Alameda Health System

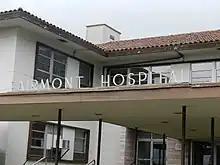
Fairmont Hospital

The pie charts reflect the data compiled from ACMC and indicate the demographics of the patient population. The majority of patients are African American and Latino, respectively. Additionally, about 90% of the patient population is a recipient of either Medicare or Medicaid. Research conducted by the Joint Center for Political and Economic Studies indicates that life expectancy in Alameda County is positively correlated with degree of economic opportunity. In its 2012 study, the Joint Center found that the highest economic opportunity quintile lived 7.7 years longer on average than those in the lowest economic opportunity quintile.